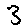
Label: 3